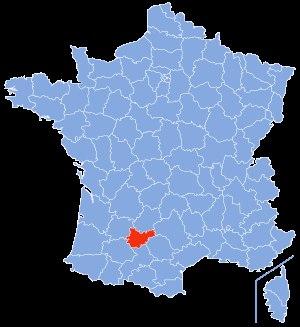
La liste des cavités naturelles les plus longues de Tarn-et-Garonne recense, sous forme de tableaux, les cavités souterraines naturelles connues dans ce département français, dont le développement est supérieur ou égal à deux cent mètres.
La liste des cavités naturelles les plus profondes du Tarn-et-Garonne recense, sous forme de tableaux, les cavités souterraines naturelles connues dans ce département français, dont le dénivelé est supérieur ou égal à vingt-cinq mètres.